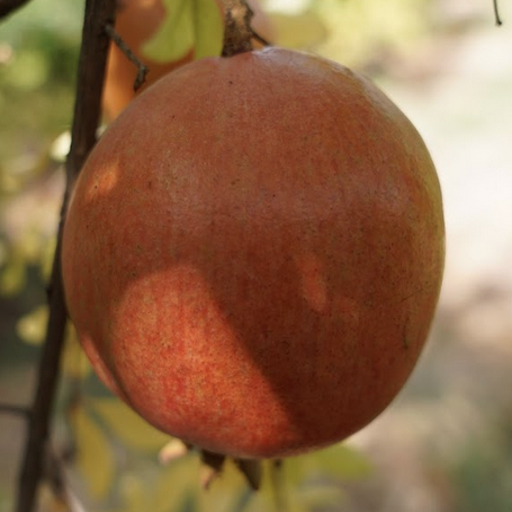
Label: Healthy